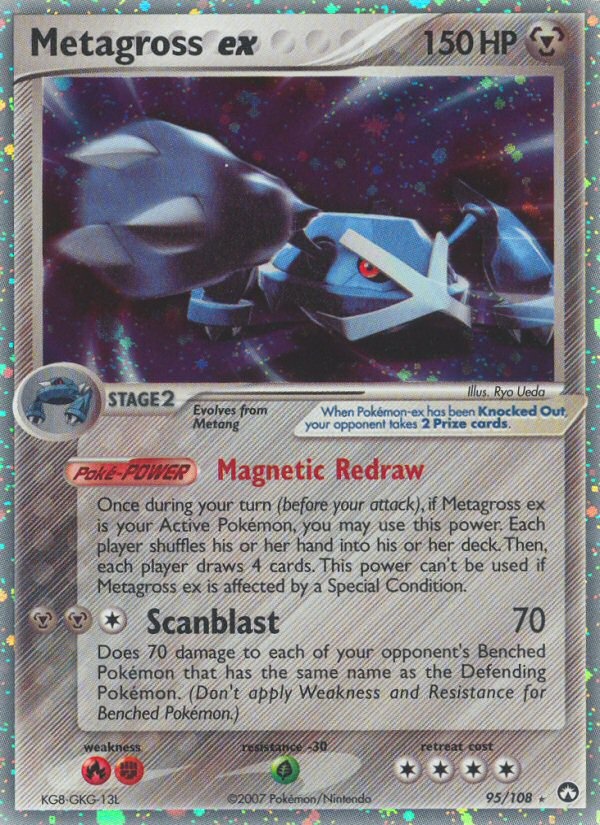
Metagross ex (95/108) [EX: Power Keepers]
Set: EX: Power Keepers Type: Metal Rarity: Ultra Rare Retreat cost: Colorless,Colorless,Colorless,Colorless
Brand: Pokémon
Category: Arts & Entertainment > Hobbies & Creative Arts > Collectibles > Collectible Trading Cards > Non-Sports Trading Cards